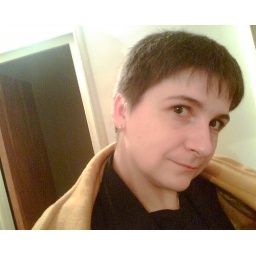
Lady in black and yellow